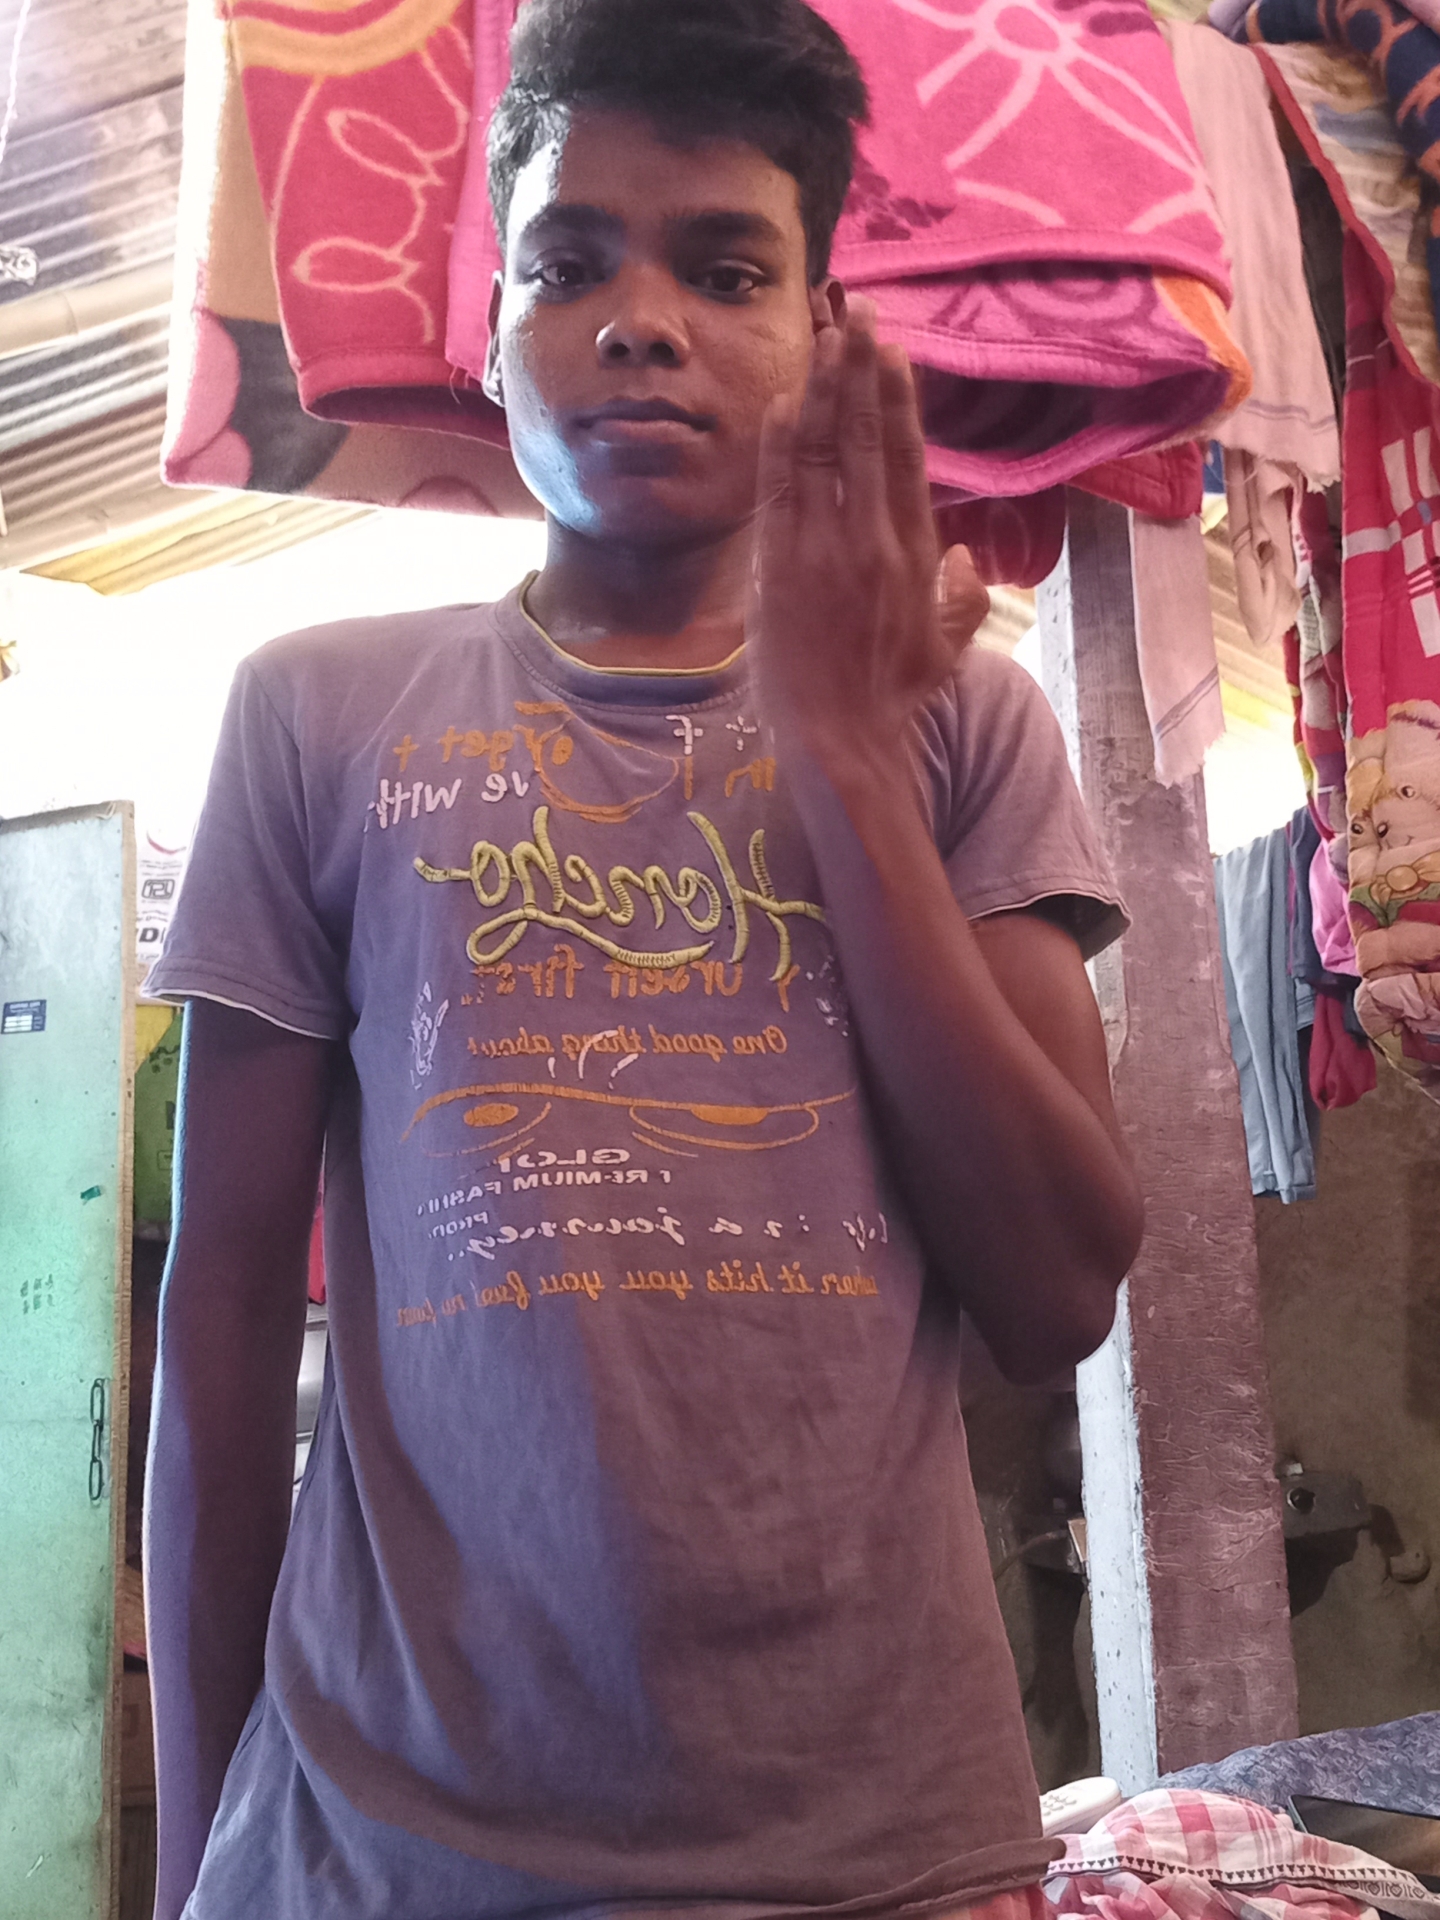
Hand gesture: stop_inverted